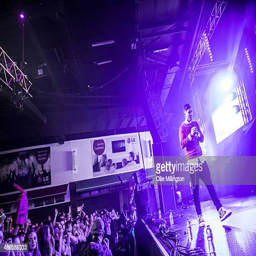
dancer performs on stage during the music event